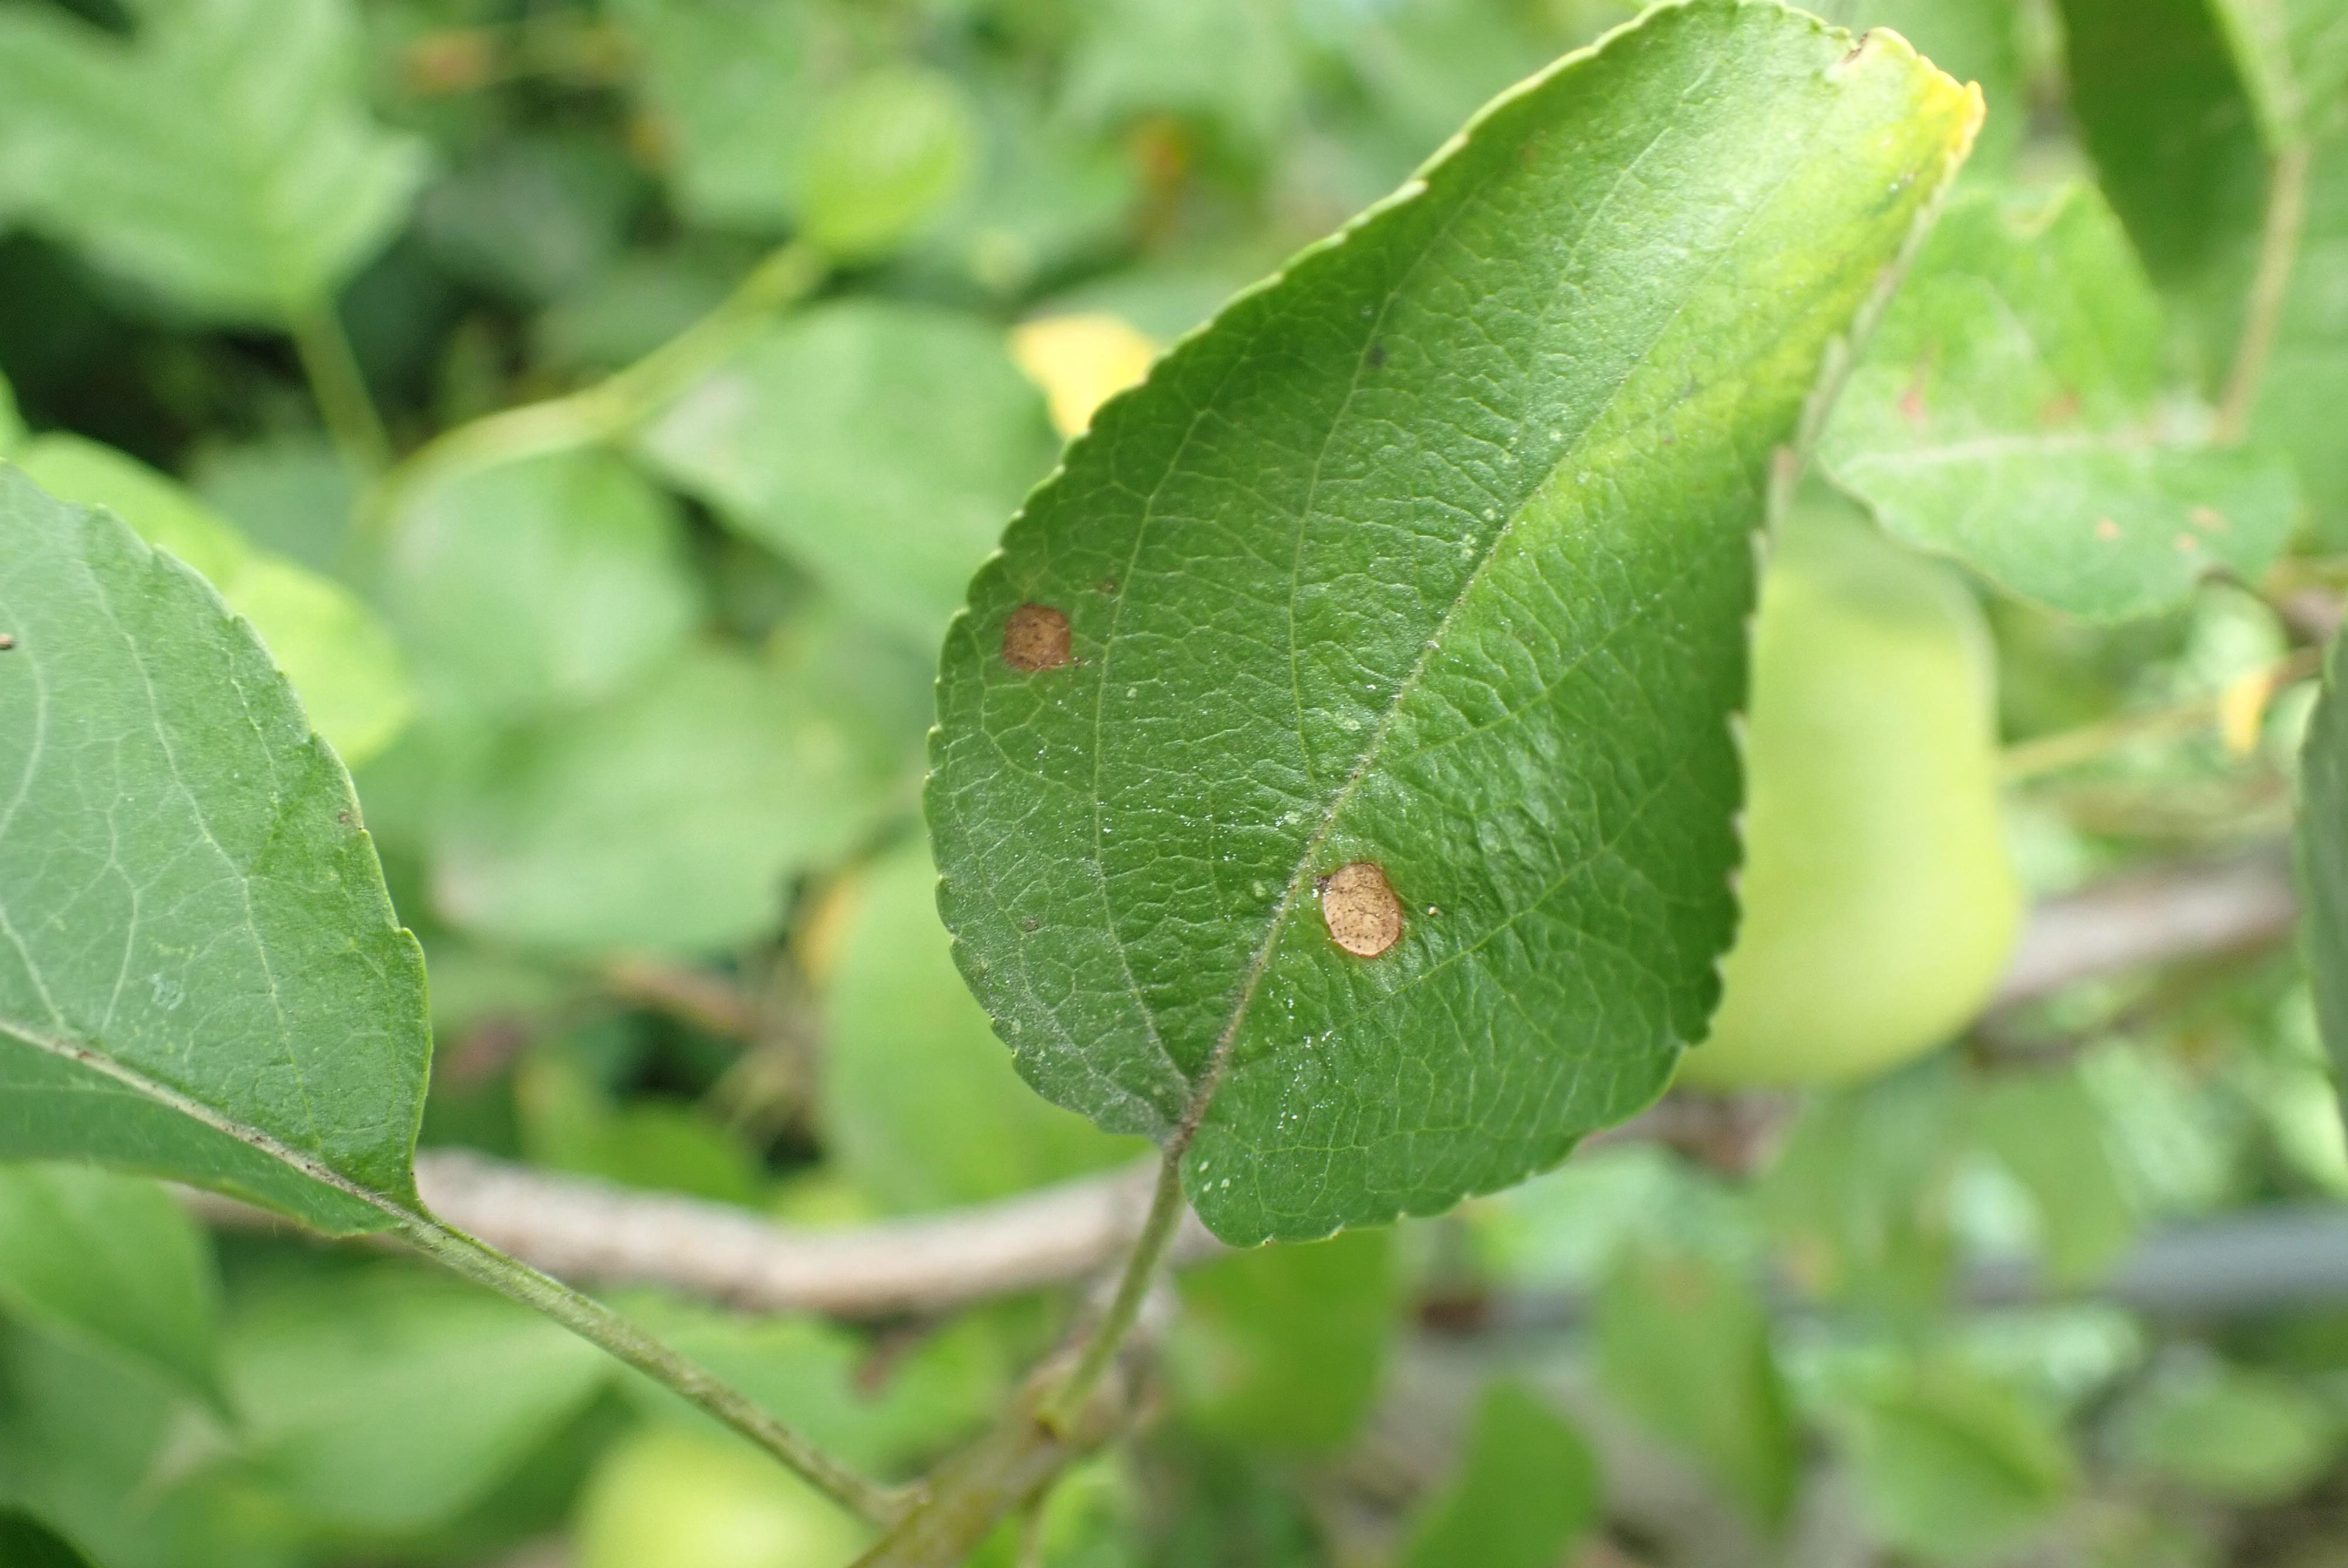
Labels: frog_eye_leaf_spot